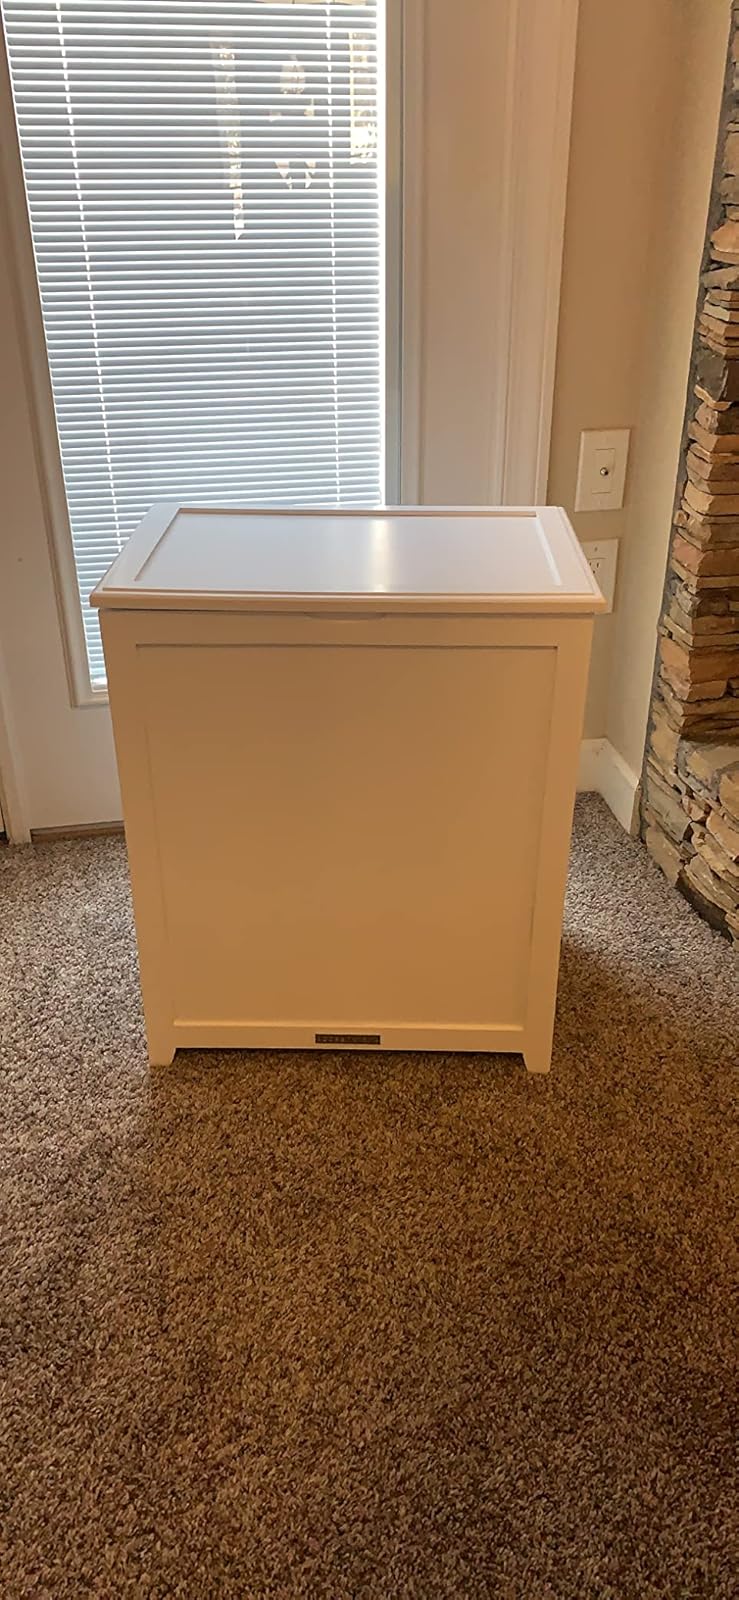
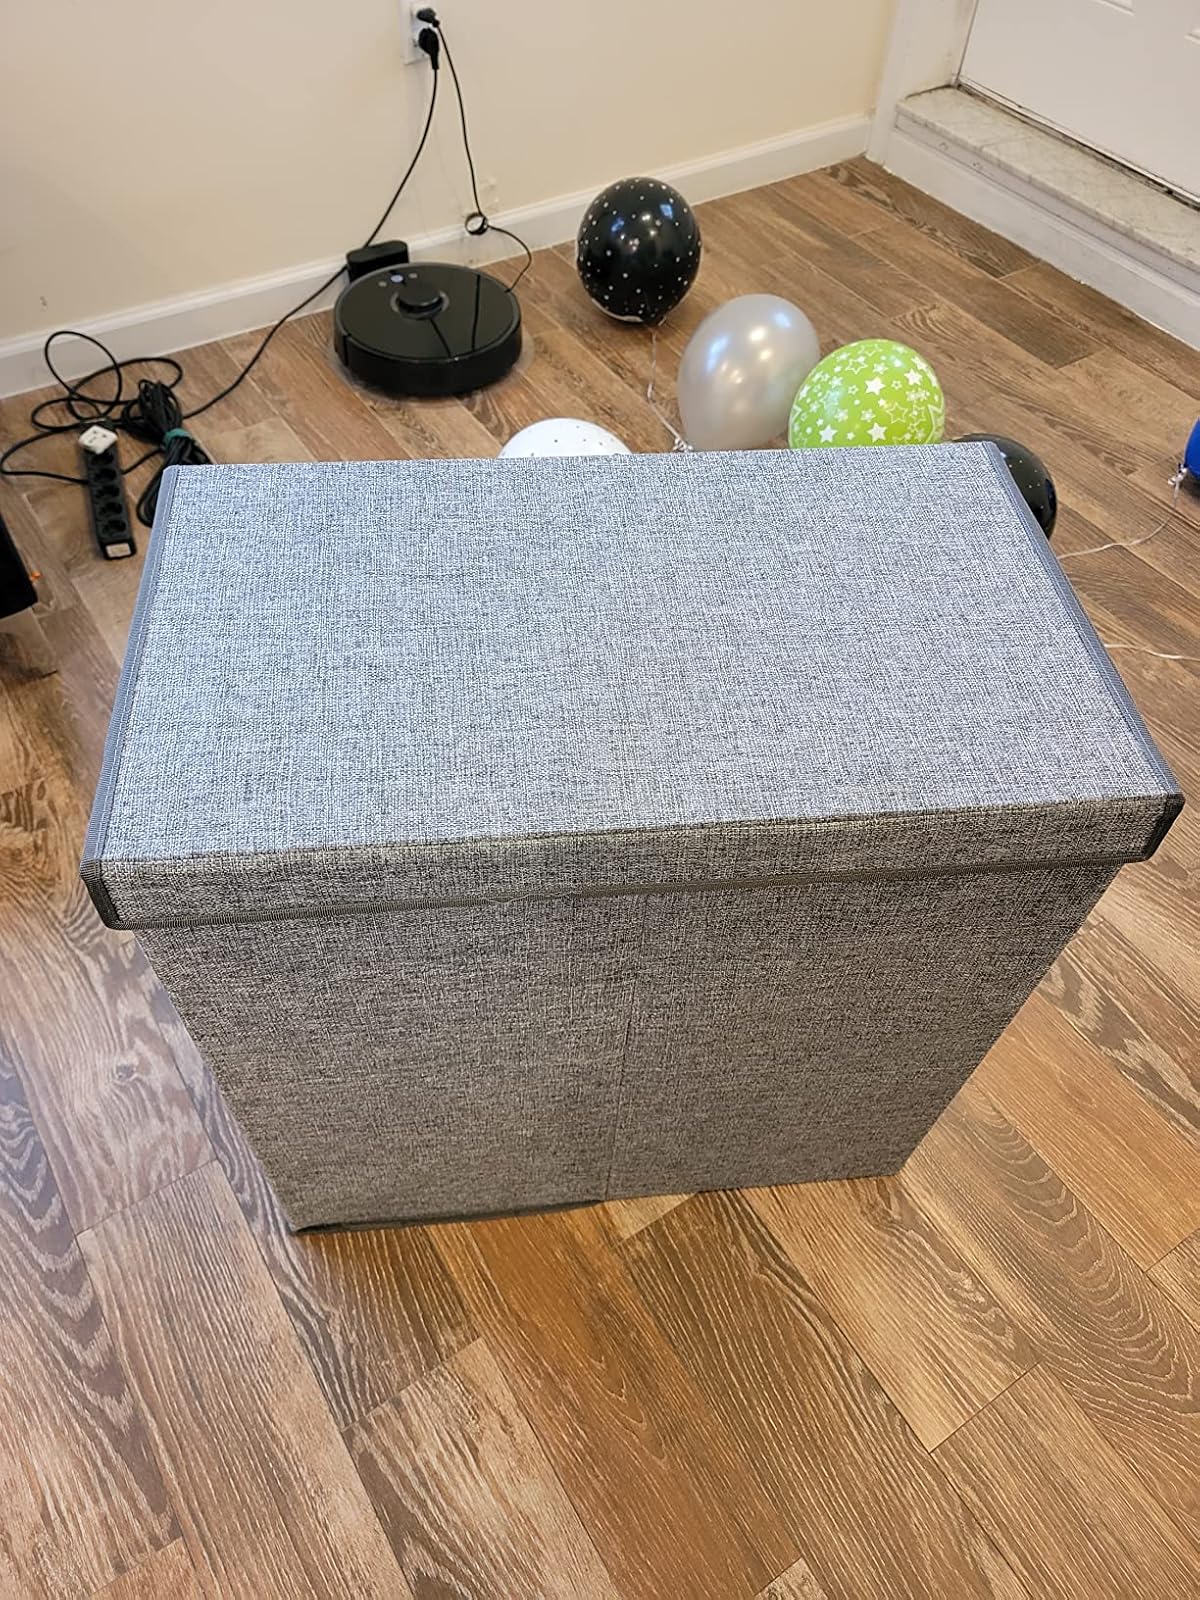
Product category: items_hamper
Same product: no